Marie Wagner

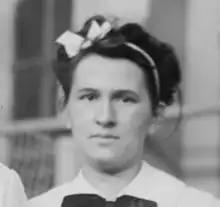
Marie Wagner

Wagner was born on February 2, 1883, in Freeport, New York. An outstanding tennis player, she won the United States Indoor Championships a record number of times. In the singles event, she won the title six times (1908, 1909, 1911, 1913, 1914, and 1917) while in doubles, she was successful in 1910, 1913 (with Clara Kutross), 1916 (with Molla Mallory) and in 1917 (with Margaret Taylor).